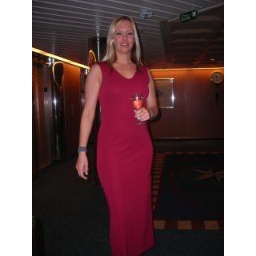
fat girl in a red dress